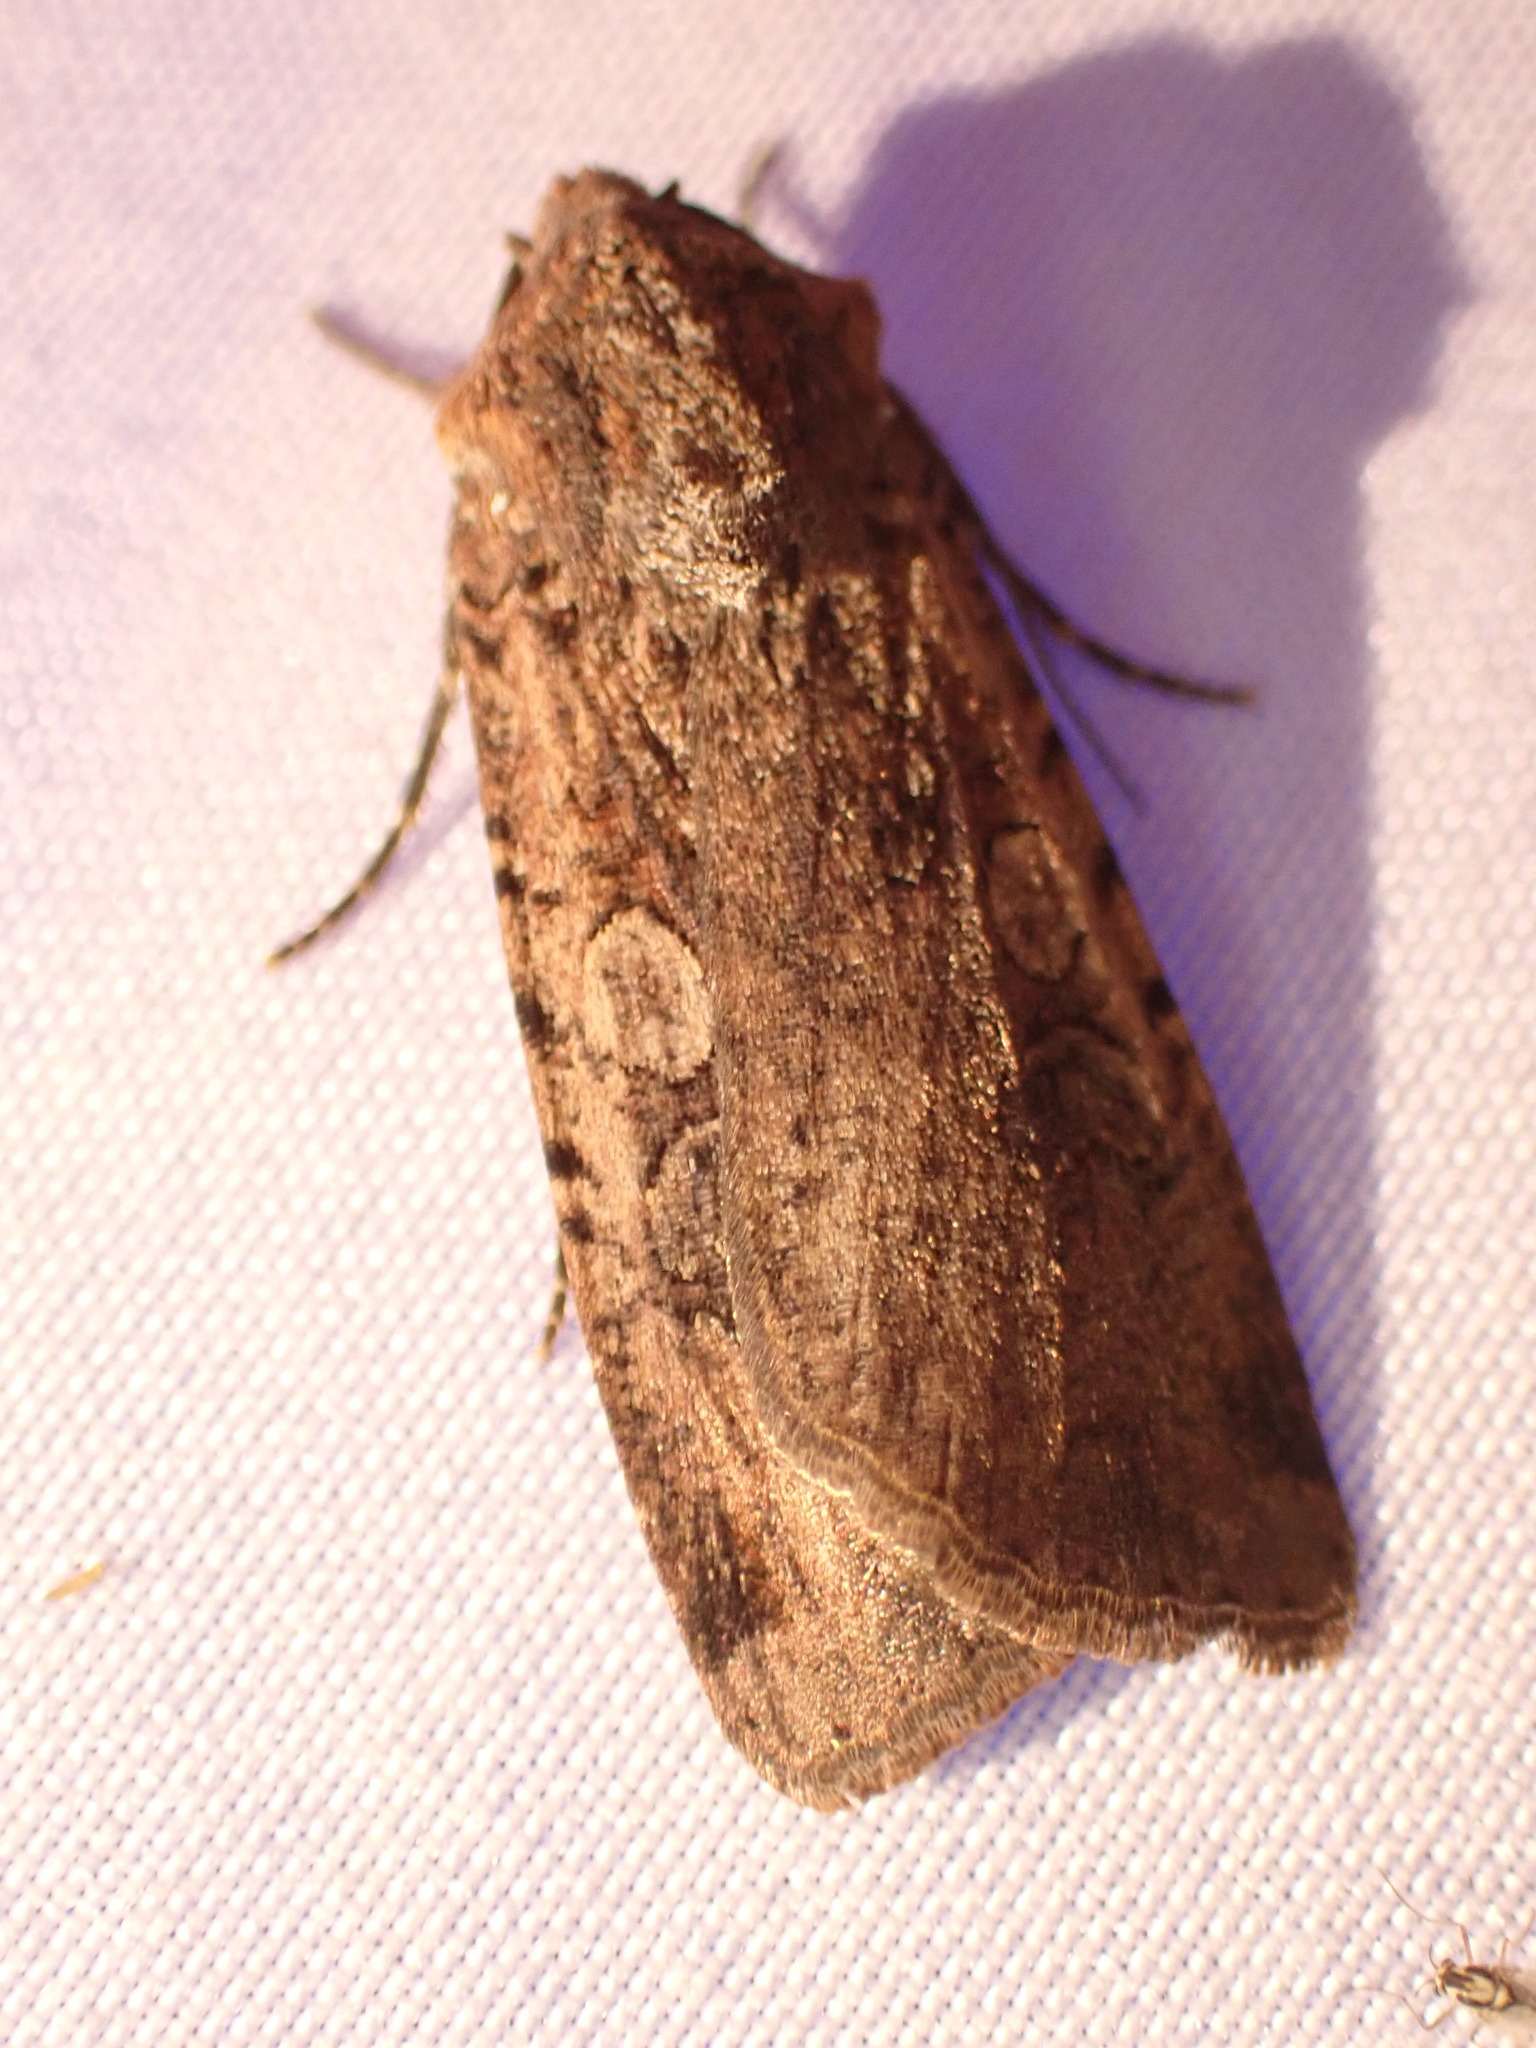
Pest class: cutworms